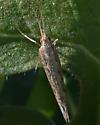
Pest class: diamondback_moth